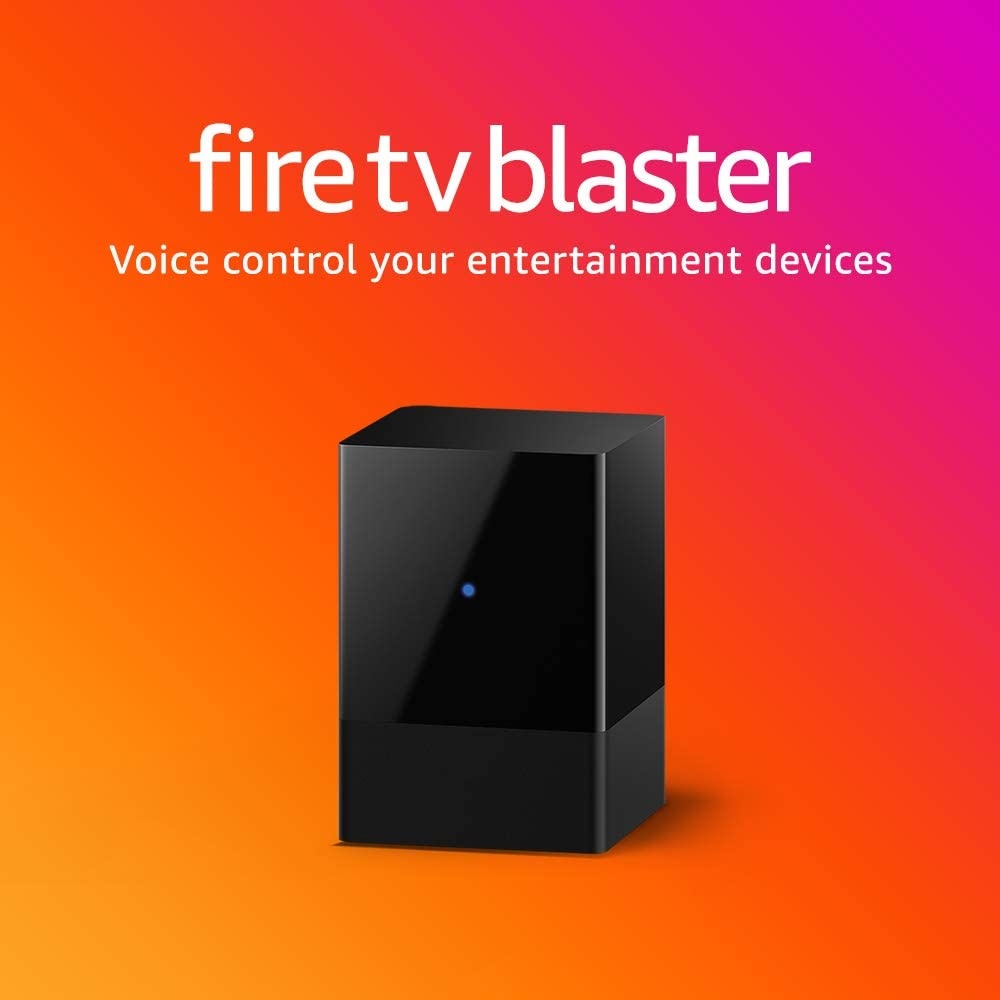
Amazon Fire TV Blaster - Add Alexa voice controls for power and volume on your TV and soundbar (requires compatible Fire TV and Echo devices)
Brand: Amazon
Fire TV Blaster - Add Alexa voice controls for power and volume on your TV and soundbar (requires compatible Fire TV and Echo devices) Requires Fire TV Stick Lite, Fire TV Stick (2nd Gen and later) with Alexa Voice Remote, Fire TV Stick 4K, or Fire TV (3rd Gen) and any Echo smart speaker or smart display. 'Alexa, turn on the TV.' - Fire TV Blaster lets you use your voice to easily turn your TV on or off-even from across the room. 'Alexa, turn up volume on soundbar.' - Turn up the volume or mute your compatible TV or soundbar. 'Alexa, switch to HDMI1.' - Get to your content faster by using your voice to switch between HDMI inputs on your compatible TVs. You can also easily switch to cable or satellite-just say, 'Alexa, switch to cable/satellite.'
Category: Electronics > Video > Video Accessories > Television Parts & Accessories > TV Converter Boxes